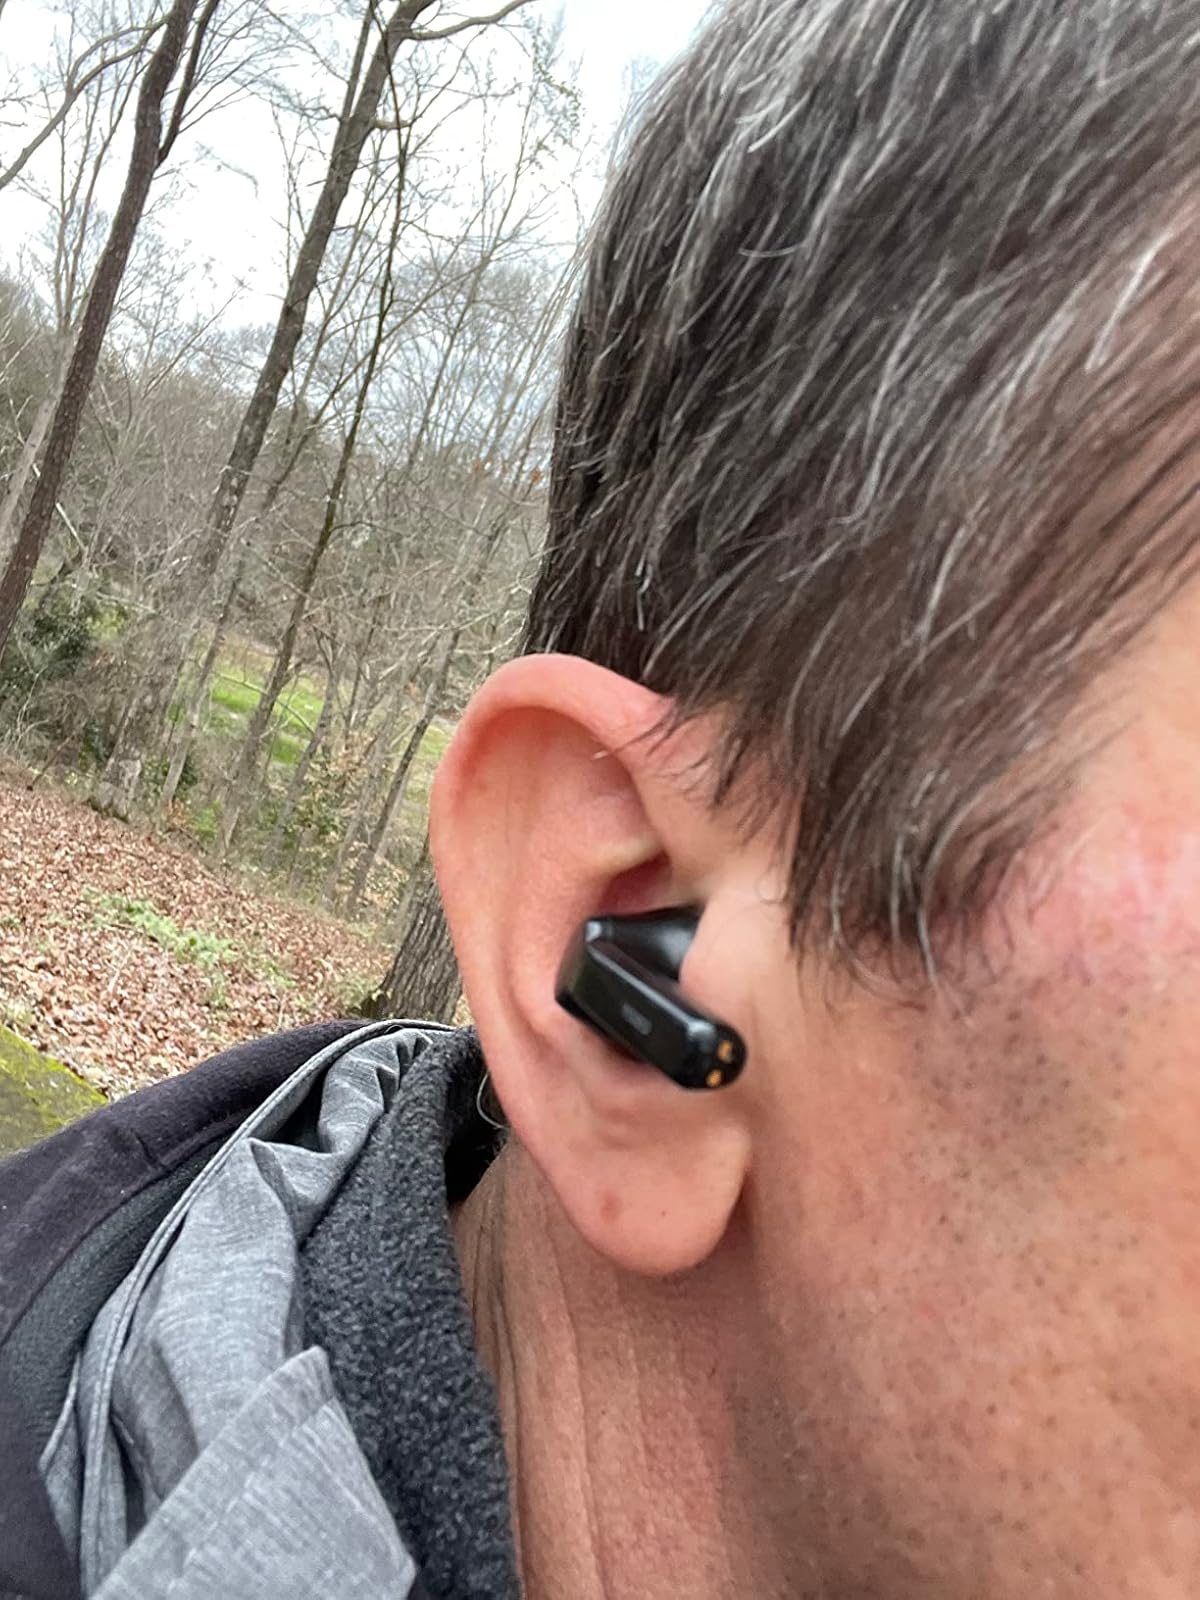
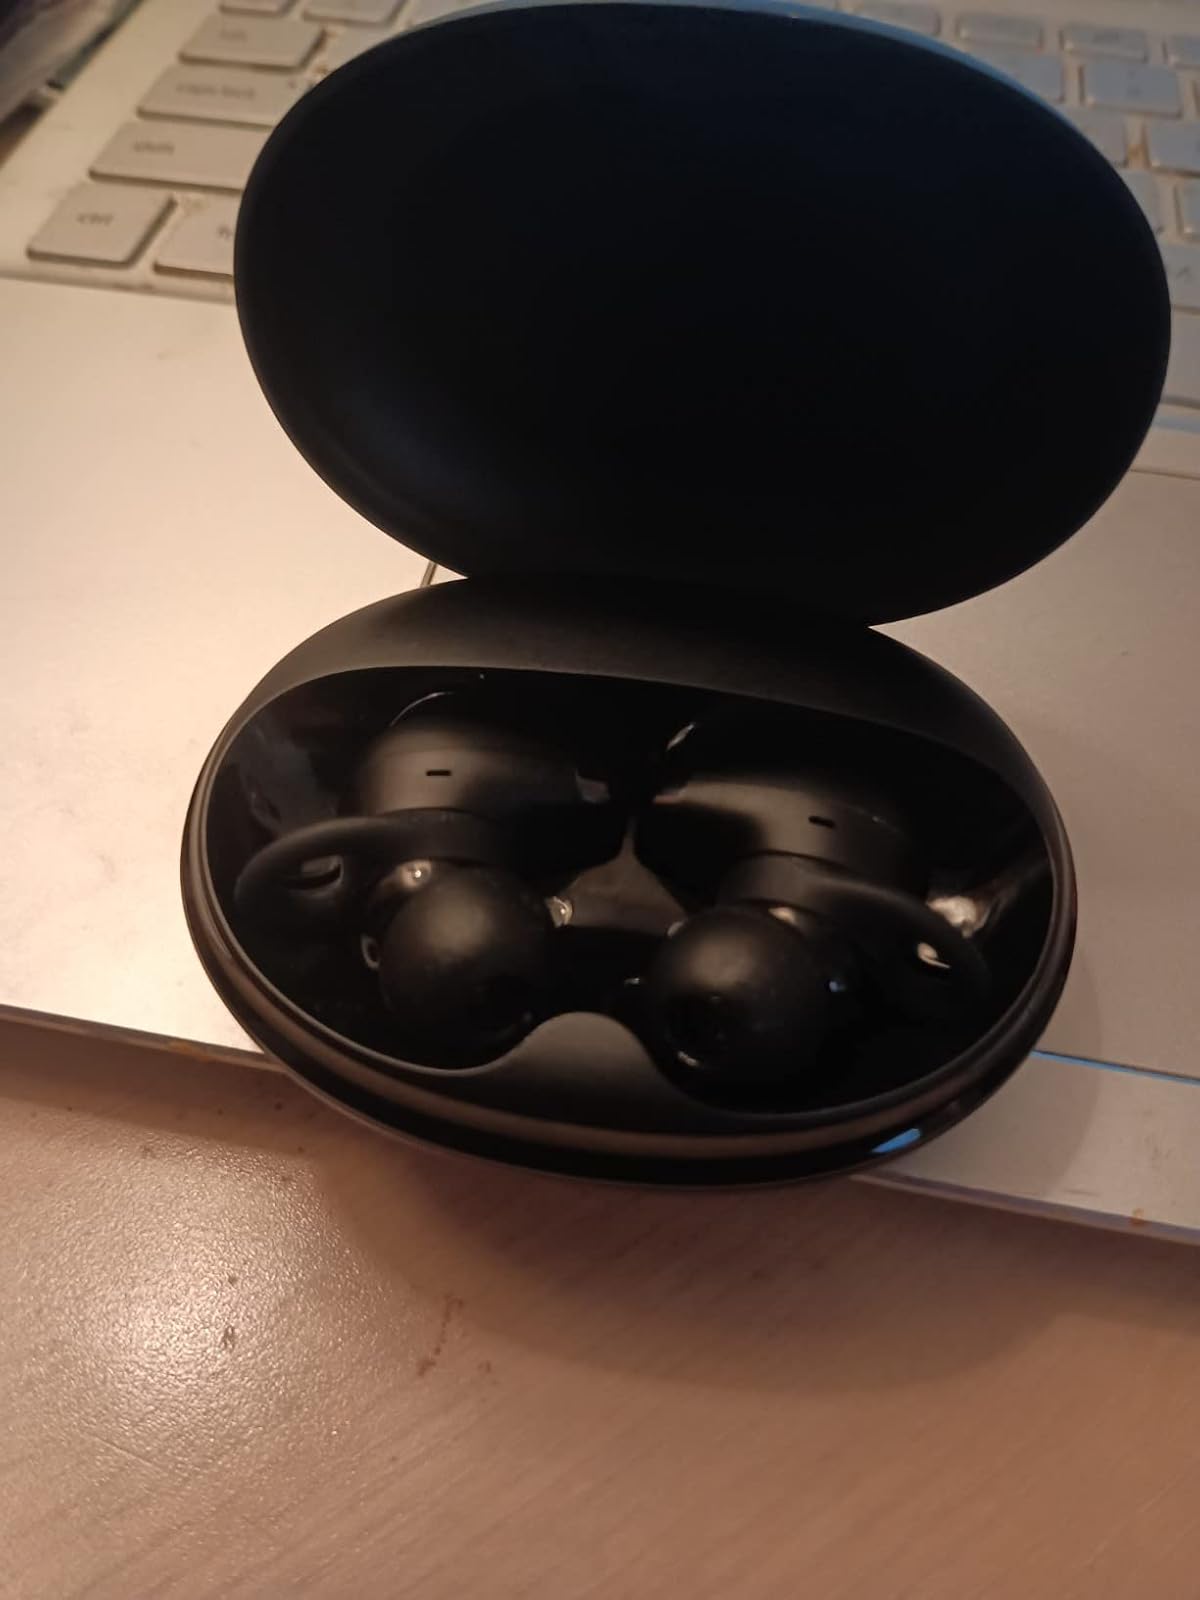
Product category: earbuds
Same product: no